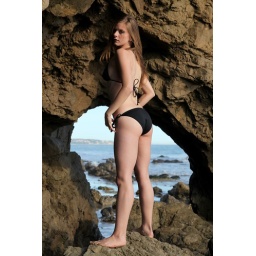
Photoshoot of a pretty model with long blonde hair and blue eyes in a black bikini.